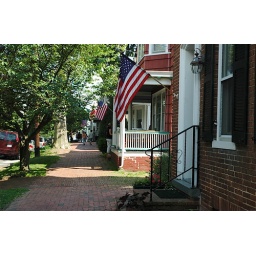
Photos taken last weekend in Chestertown, MD, and include a public sail on the 1767 replica ship Sultanna.